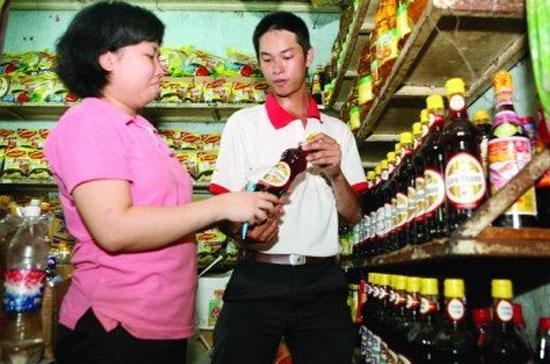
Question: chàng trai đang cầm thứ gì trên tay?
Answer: chàng trai đang cầm một chai nước mắm trên tay